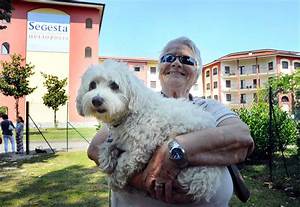
Label: dog